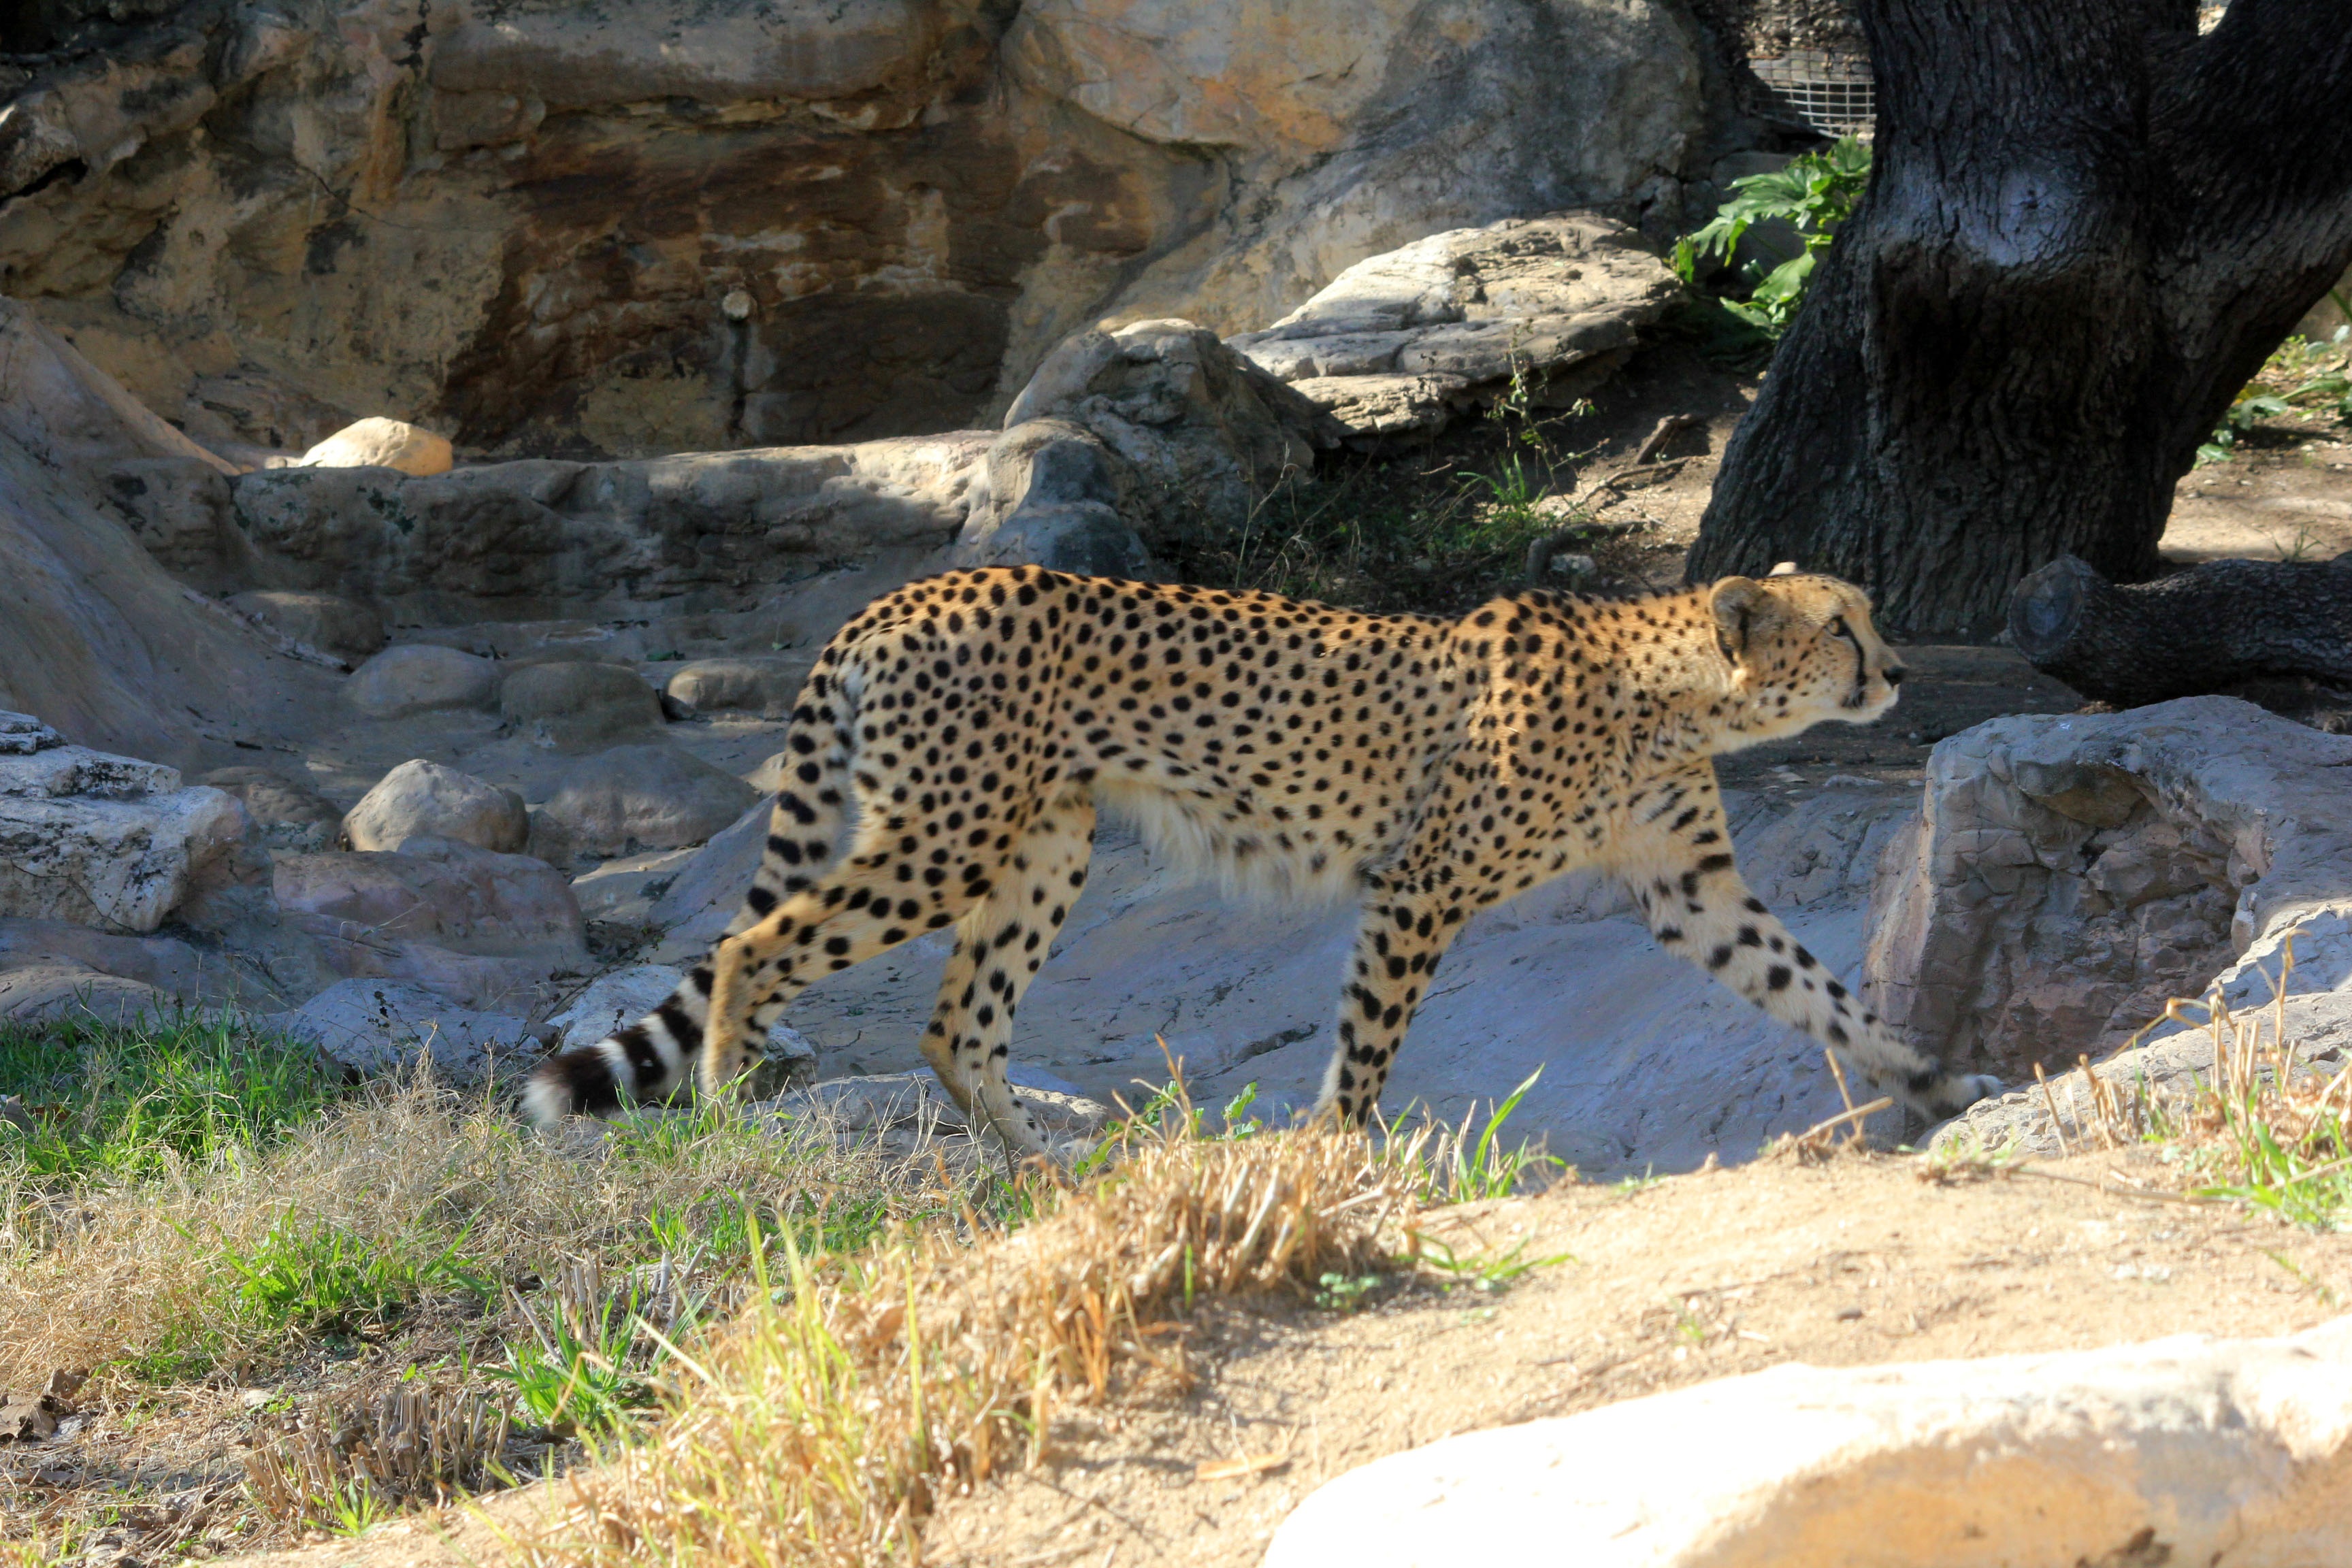
walking, adventure, animal, wildlife, wild, zoo, fur, feline, mammal, predator, speed, fauna, leopard, big cat, cheetah, solitary, endangered, vertebrate, fast, carnivore, african, safari, acinonyx jubatus, small to medium sized cats, cat like mammal, spotted coat